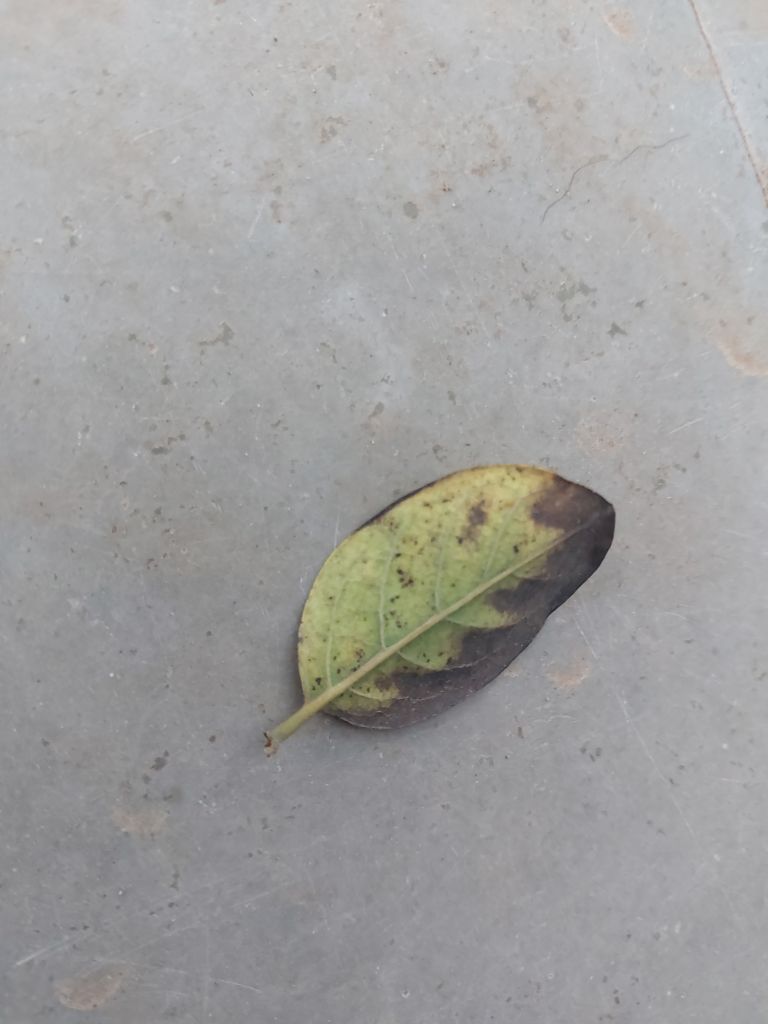
Disease label: Leaf spot on Leaves